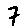
Label: 7